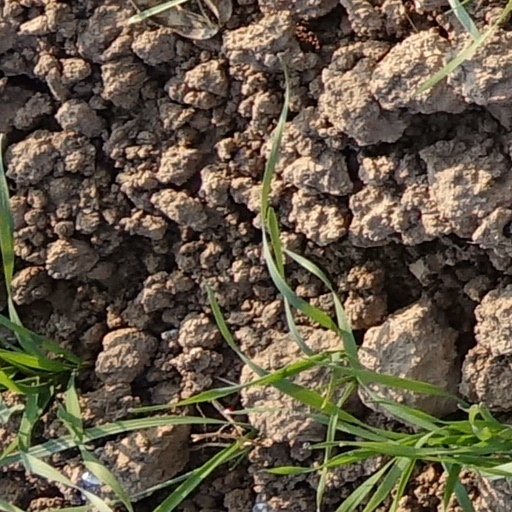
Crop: wheat